March of the Dungarees

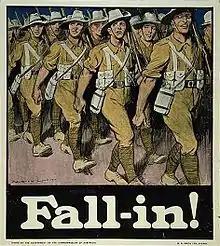
Australian recruiting poster "Fall-in!" by Norman Lindsay

The March of the Dungarees was a snowball march in November 1915 in South-East Queensland, Australia, to recruit men into the Australian military during World War I at a time when enthusiasm to enlist had waned after the loss of life in the Gallipoli campaign. The march began at Warwick with 28 men and followed the Southern railway line through Toowoomba, Laidley, and Ipswich to its destination in Brisbane, gathering 125 recruits along the way.